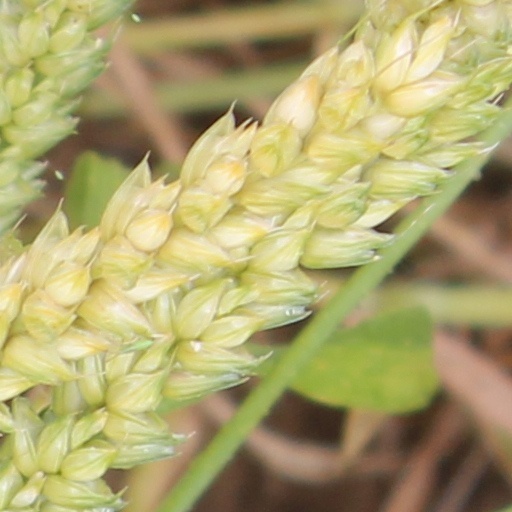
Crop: wheat